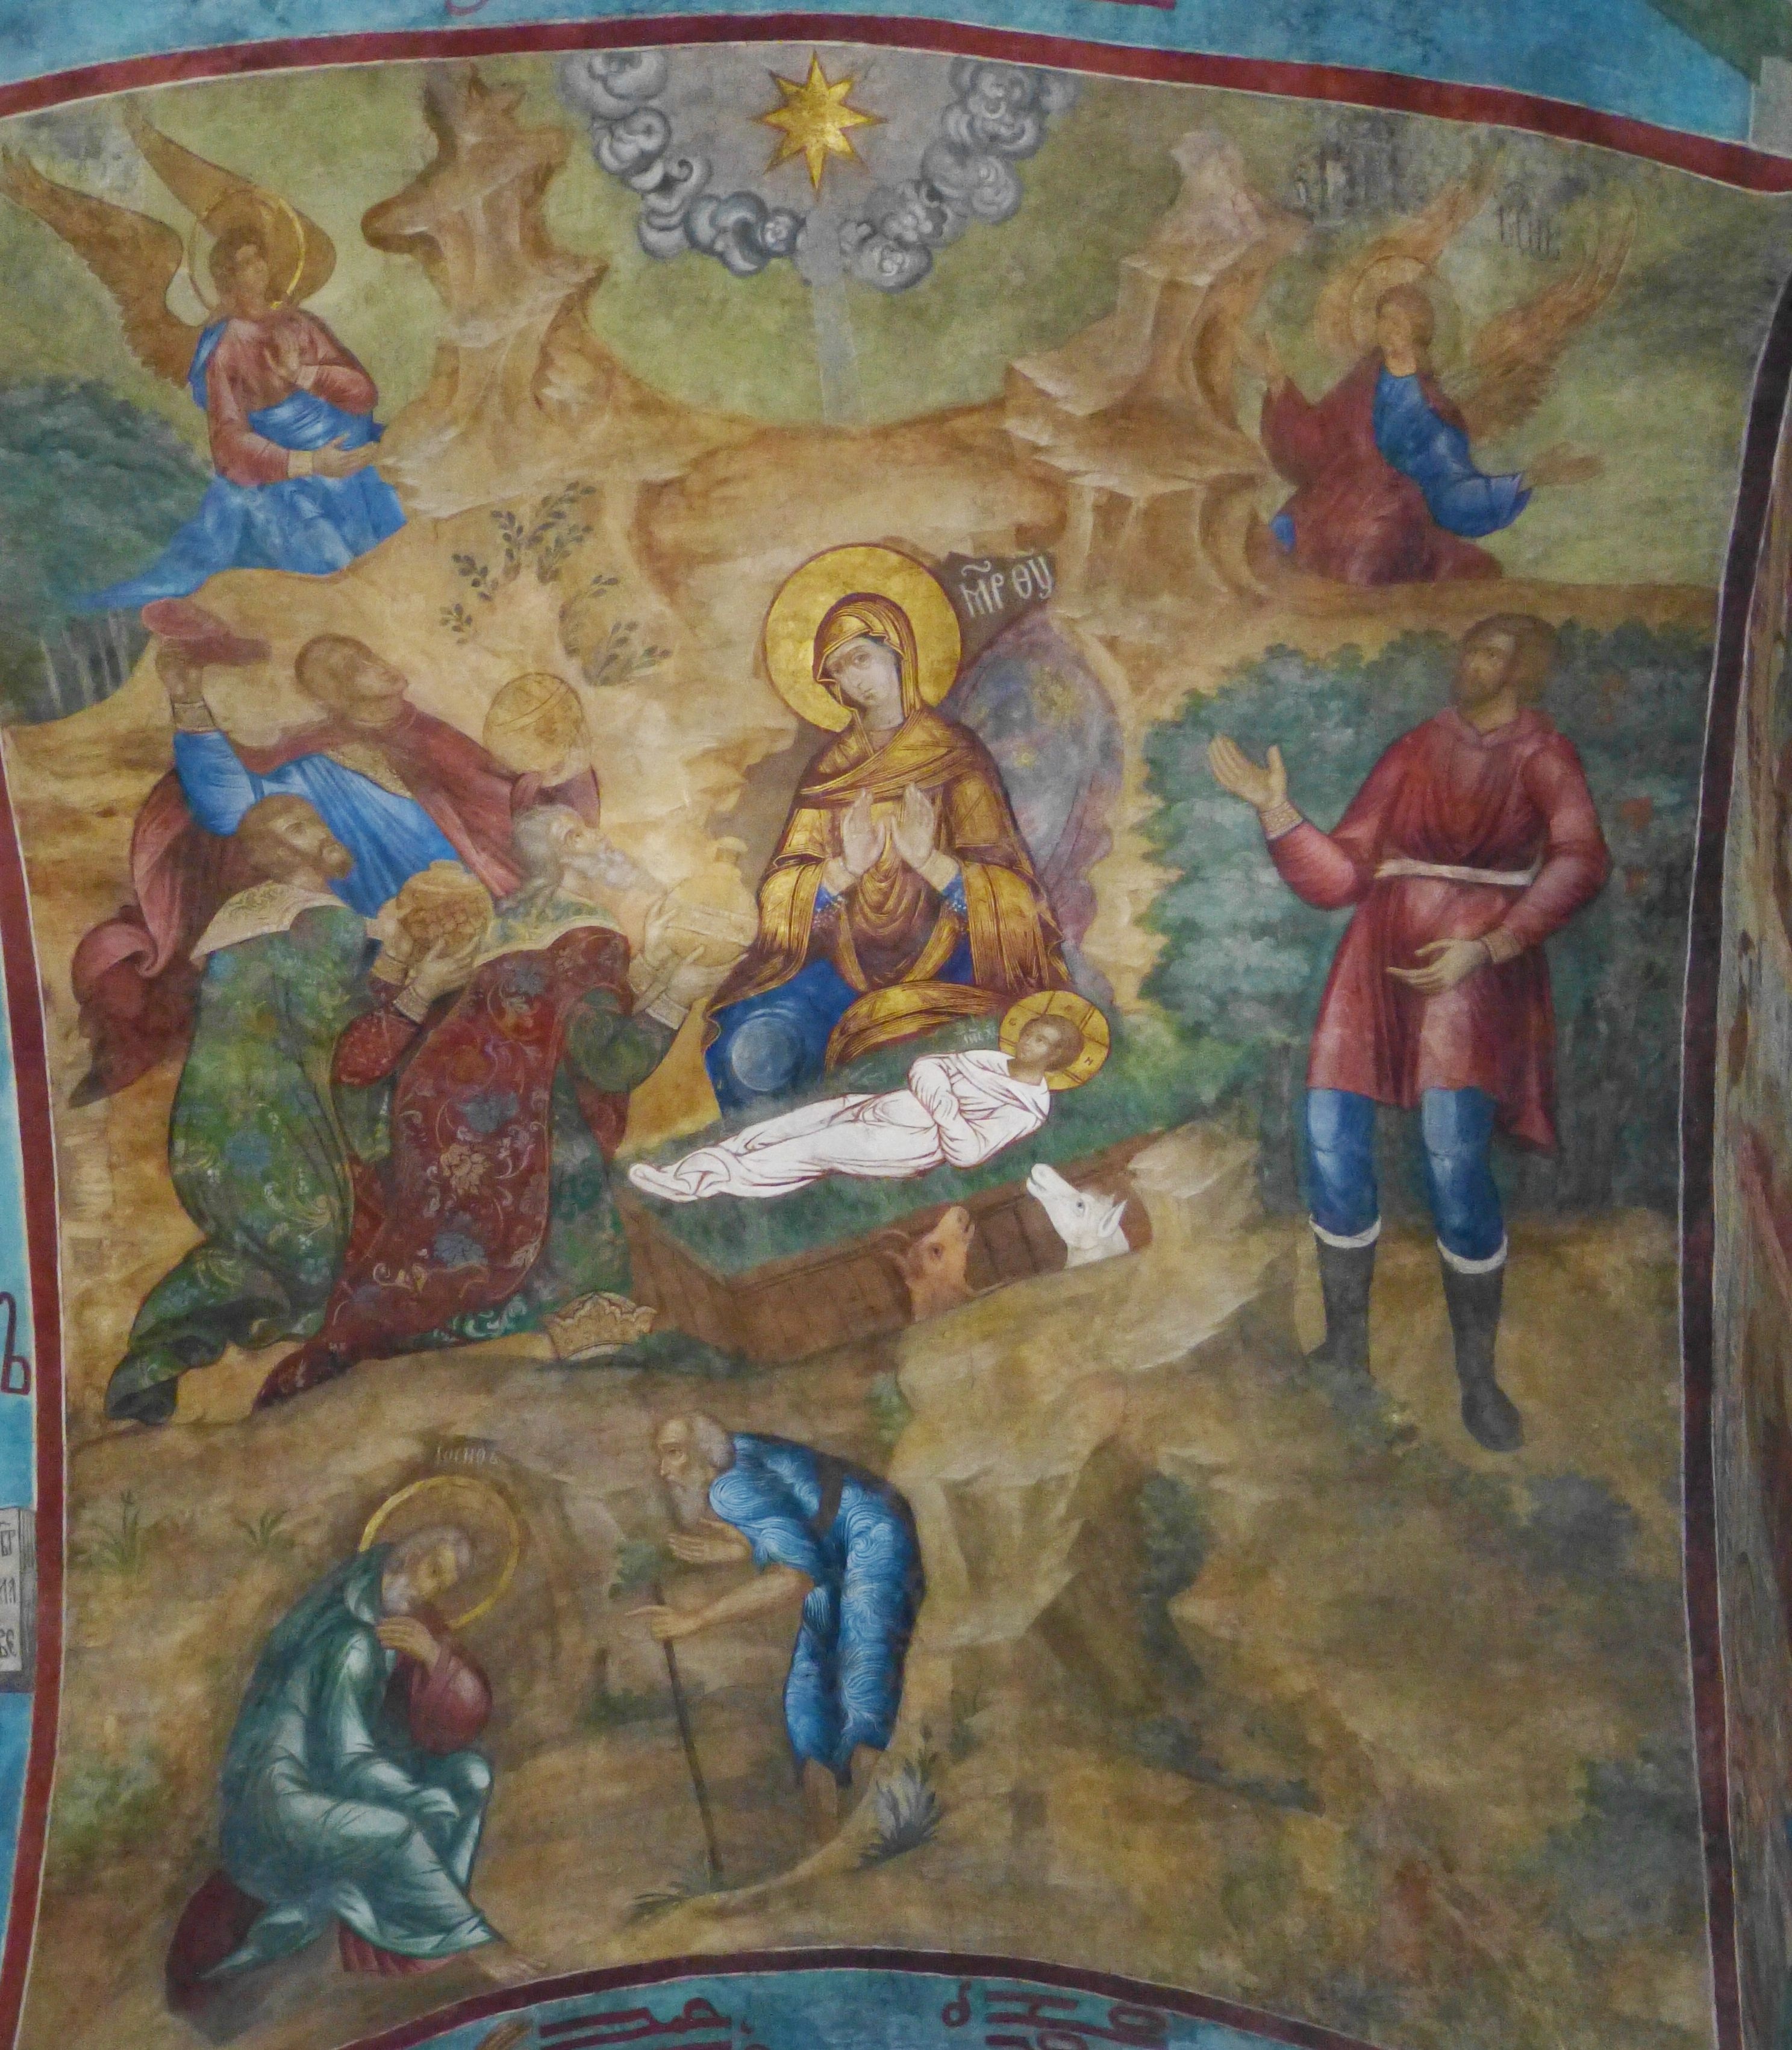
star, church, christmas, painting, angel, art, mural, maria, crib, orthodox, tapestry, russia, historically, believe, mythology, modern art, nativity scene, russian orthodox church, impressionist, ancient history, shepherds, golden ring